Egyptian Hall

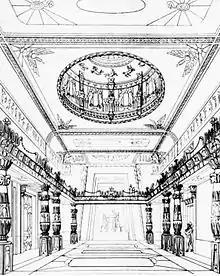
The Great Room of the Egyptian Hall, as redesigned by J. B. Papworth in 1819

The Egyptian Hall was commissioned by William Bullock as a museum to house his collection, which included curiosities brought back from the South Seas by Captain Cook. It was completed in 1812 at a cost of £16,000. It was the first building in England to be influenced by the Egyptian style, partly inspired by the success of the Egyptian Room in Thomas Hope's house in Duchess Street, which was open to the public and had been well illustrated in Hope's "Household Furniture and Interior Decoration" (London, 1807). Unlike Bullock's Egyptian temple in Piccadilly, Hope's neoclassical façade betrayed no hint of the Egyptianizing decor it contained. Detailed renderings of various temples on the Nile, the Pyramids and the Sphinx had been accumulating for connoisseurs and designers in works such as Bernard de Montfaucon's, ten-volume "L'Antiquité expliquée et representée en figures" (1719–1724), which reproduces, methodically grouped, all the ancient monuments, Benoît de Maillet's "Description de l'Égypte" (1735), Richard Pococke's "A Description of the East and Some Other Countries" (1743), and Frederic Louis Norden's "Voyage d'Egypte et de Nubie" (1755); the first volume of the magisterial "Description de l'Egypte" (1810) had recently appeared in Paris. The plans for the hall were drawn up by architect Peter Frederick Robinson. Bullock, who had displayed his collection in Sheffield and Liverpool before opening in London, used the hall to put on various spectaculars, from which he made money through ticket sales. The museum was variously referred to as the London Museum, the Egyptian Hall or Museum, or Bullock's Museum.